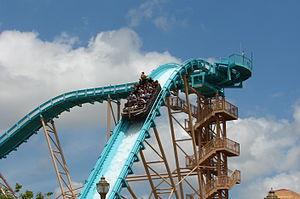
Ces différentes listes sont non exhaustives.
Journey to Atlantis est le nom de trois montagnes russes aquatiques situées dans les parcs à thèmes SeaWorld. Ces attractions, présentant certaines caractéristiques différentes, partagent le même scénario : un voyage jusqu'à la terre mythique de l'Atlantide. Chacune combine des éléments de montagnes russes, tels les lifts à chaîne et des descentes plongeantes, avec des éléments d'attraction aquatique, comme les chutes dans des éclaboussures. Les autres points communs sont l'absence d'inversion et la présence de lap bars sur les wagons. Les trois attractions ont été construites par Mack Rides.
SeaWorld San Antonio est un parc à thème américain situé à San Antonio, au Texas. Il est dirigé par le groupe SeaWorld Parks & Entertainment, détenu par la banque américaine Blackstone.